Gwageo

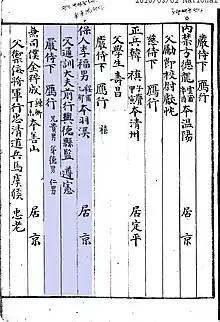
Military exam pass certificate, Joseon, 16 March 1588

The were originally administered every three years; these regular examinations were known as the "singnyeonsi". However, the "singnyeonsi" became less important over time, and an increasing percentage of candidates took the on special occasions. These included the "alseongsi" (visitation examinations), which were administered when the king visited the Shrine of Confucius at the Seonggyungwan royal academy, the "jeunggwangsi" (augmented examinations) held during national celebrations, and the "byeolsi" (special examinations) held on other special occasions. However, these special examinations were usually limited to the literary and military examinations. Over the course of the dynasty, a total of 581 irregular examinations were held, in comparison to 163 of the triennial "singneonsi" examinations.